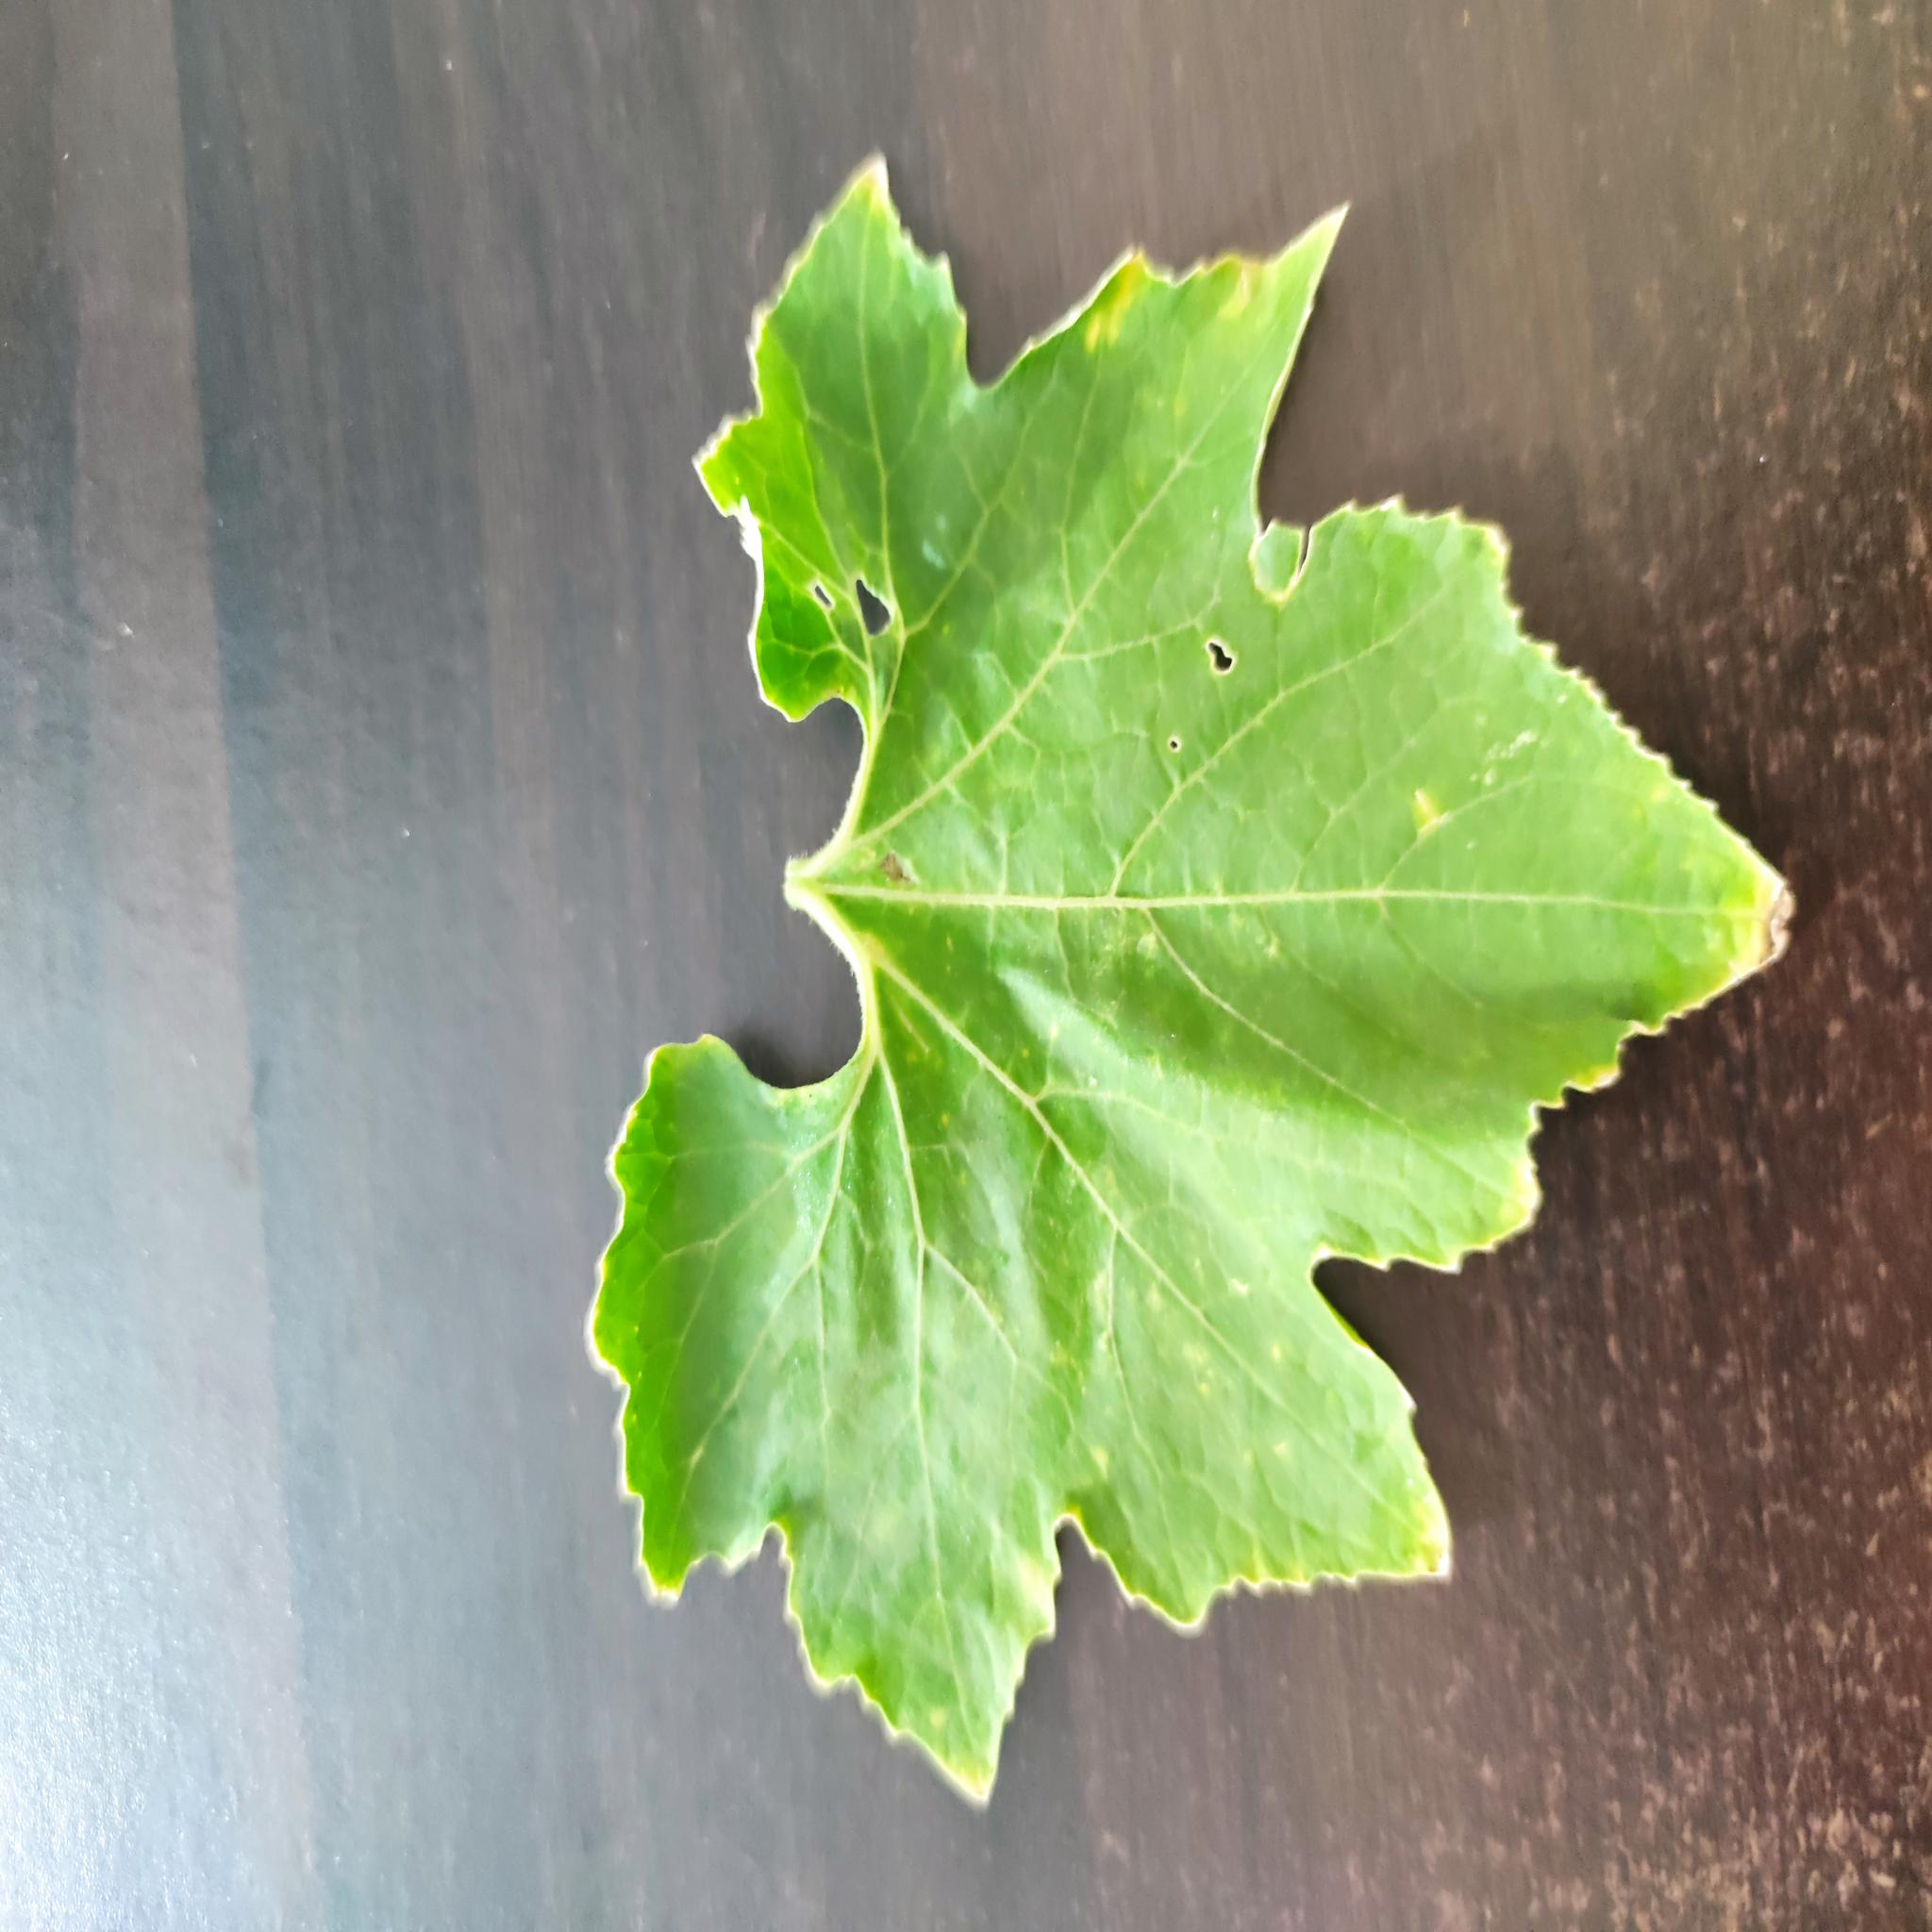
Label: Downy mildew